Robert Clive

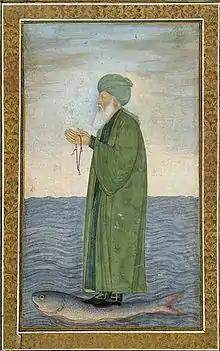
Miniature of Al-Khidr, from the "Small Clive Album" thought to have been given to Clive on his 1765–67 visit to India by Shuja ud-Daula, the Nawab of Awadh. The Album contains 62 folia of Mughal miniature paintings, drawing and floral pattern studies. The binding is from Indian brocade silk brought home by the 2nd Lord Clive, who served as Governor of Madras, 1799 to 1803. Acquired by the Victoria and Albert Museum in 1956.

On 11 April 1765, Clive's ship docked at Madras. Upon learning of Mir Jafar's death and the aftermath of the Battle of Buxar, he sent a coded letter to a friend back in England, directing him to mortgage all his property and to buy as much stock in the Company as possible before the news broke, anticipating that its value would rise. On 3 May 1765 Clive landed at Calcutta to learn that Mir Jafar left him personally £70,000. Mir Jafar was succeeded by his son-in-law Kasim Ali, though not before the government had been further demoralised by taking £100,000 as a gift from the new Nawab; while Kasim Ali had induced not only the viceroy of Awadh, but the emperor of Delhi himself, to invade Bihar. At this point a mutiny in the Bengal army occurred, which was a grim precursor of the Indian rebellion of 1857, but on this occasion it was quickly suppressed by blowing the sepoy ringleader from a gun. Major Munro, "the Napier of those times", scattered the united armies on the hard-fought field of Buxar. The emperor, Shah Alam II, detached himself from the league, while the Awadh viceroy threw himself on the mercy of the British.